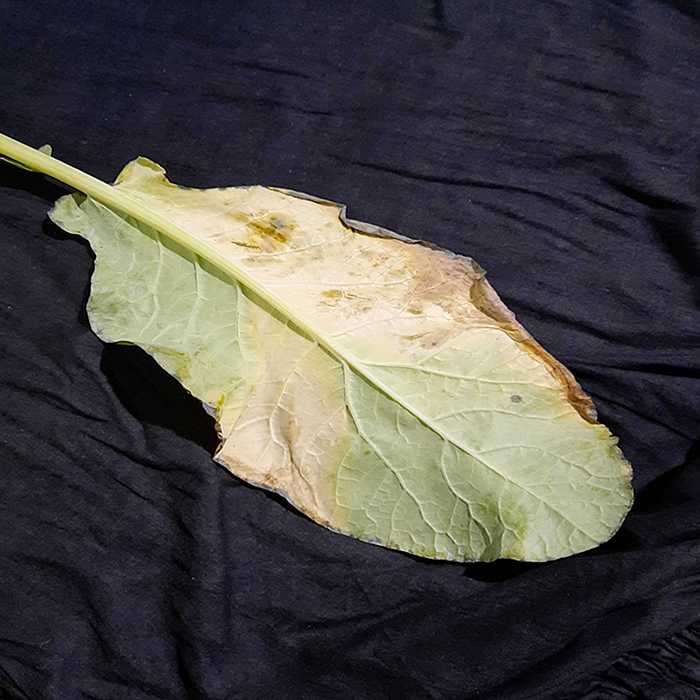
Plant: Cauliflower
Label: Black Rot